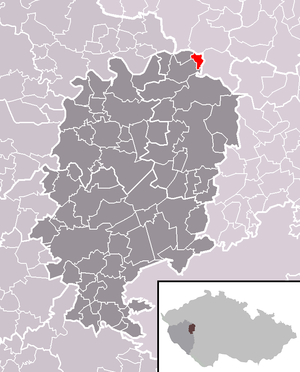
Čilá est une commune du district de Rokycany, dans la région de Plzeň, en République tchèque. Sa population s'élevait à 16 habitants en 2018.